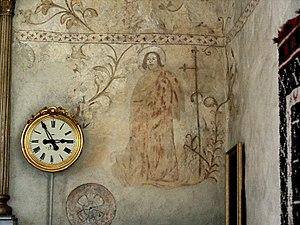
Église d'Eckerö est une église construite à Eckerö en Finlande.